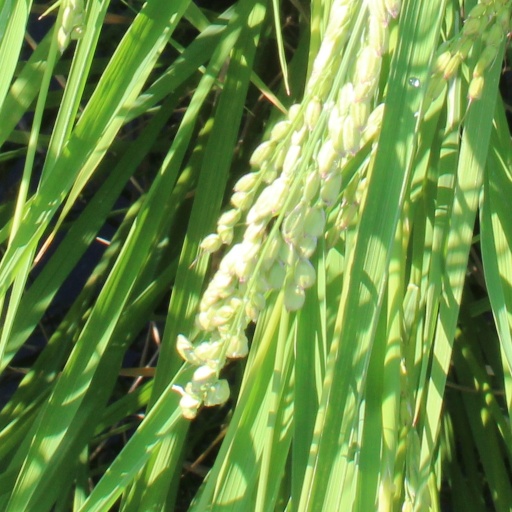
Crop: rice